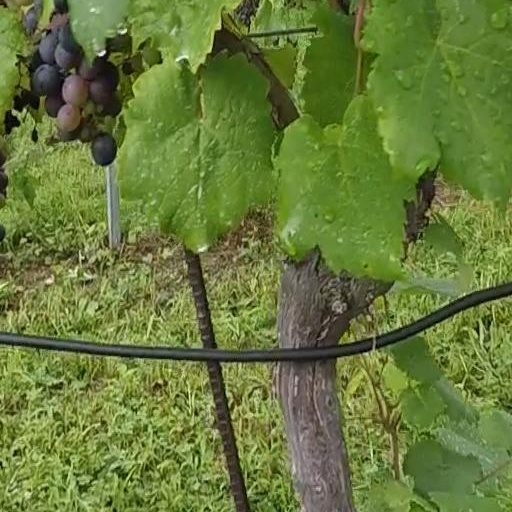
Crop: grape